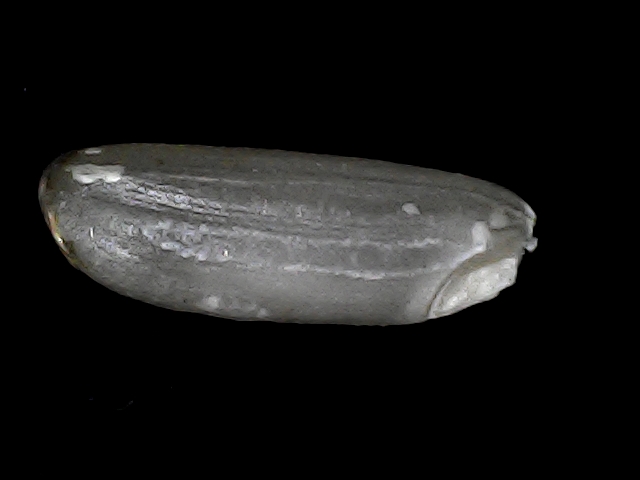
Rice variety: BD49